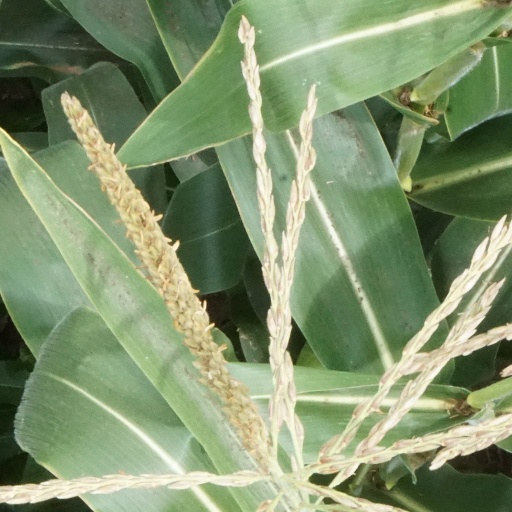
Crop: maize; corn